Matthew Newkirk

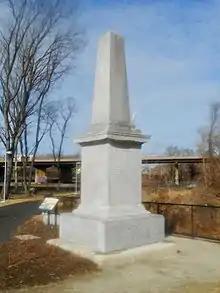
The Newkirk Viaduct Monument in 2018

Among the railroad's achievements was the first permanent bridge across the Schuylkill River south of Market Street, which the PW&B's directors named for Newkirk. They also presented their president with a silver service that included a large soup tureen, two tall pitchers, and an engraved tray; the tray alone was worth $1,000 ($ today). In 1896, the service was sold by a Philadelphia pawn shop to a New York City dealer.